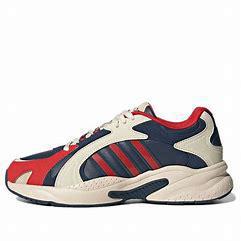
Brand: adidas
Model: neo Adidas NEO Crazychaos Shadow